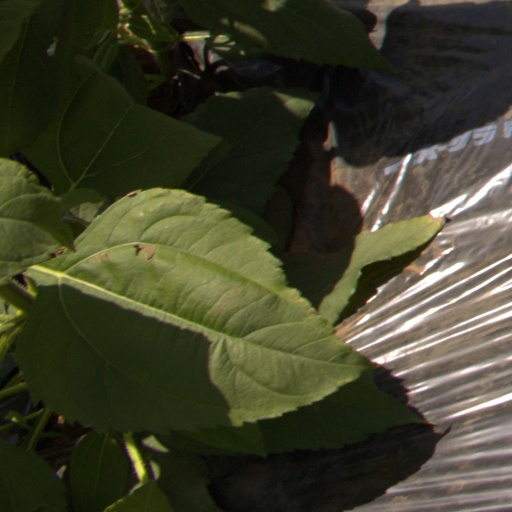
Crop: Jerusalem artichoke